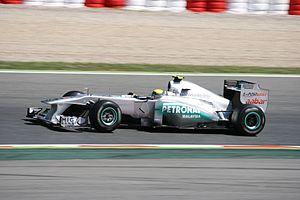
Nico Erik Rosberg, né le 27 juin 1985 à Wiesbaden, est un pilote automobile de double nationalité finlandaise et allemande, champion du monde de Formule 1 en 2016, qui a grandi à Monaco et qui a couru sous licence allemande. Il est le fils du champion du monde de Formule 1 1982 finlandais Keke Rosberg. Il dispute onze saisons en F1, de 2006 à 2016, et prend 206 départs.